Robert Campeau

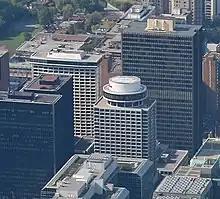
Campeau's Place de Ville complex in Ottawa, completed 1972

In Ottawa, Campeau was able to construct both office complexes and residential subdivisions to accommodate Canada's rapidly expanding civil service. Campeau frequently found himself at odds with Ottawa Mayor Charlotte Whitton over planning decisions. Whitton was quoted as saying, "When I look at his (Campeau's) houses, I think perhaps nuclear bombardment might not be such a terrible thing after all." His Campeau Corporation had two main rivals in the residential housing market: Assaly Construction Limited and Minto Developments Inc., the latter owned by the family of future Ottawa Mayor Lorry Greenberg. Despite opposition from Whitton, Campeau developed a reputation as a high-quality builder and became the most successful in the city. A street is named after him in the Ottawa suburb of Kanata, much of which he developed.